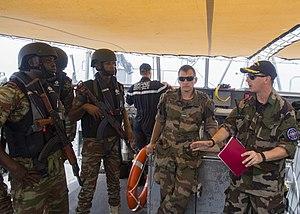
Les Forces Navales Béninoises sont la composante navale des forces armées béninoises. Elles ont pour mission d'assurer la sécurité et la sûreté maritimes dans son espace maritime le long des 125 km de côtes. Plus de 2000 marins servent de soutien aux équipages des patrouilleurs et des embarcations diverses et variées de la Base Navale de Cotonou, l'une des principales bases.